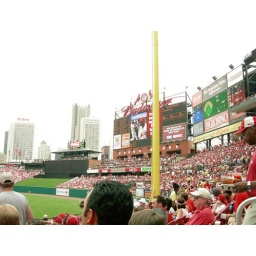
One of the only drawbacks of seats in Section 133 is the foul pole blocking the video screen. 15 Apr 2006